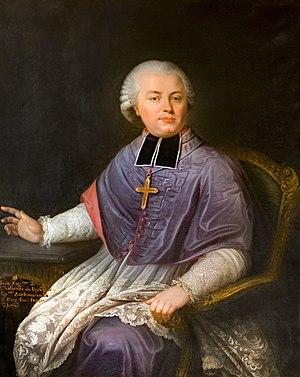
Jean Auguste de Chastenet de Puysegur est un prélat français né le 11 novembre 1740 et mort le 14 août 1815 à Rabastens.
Rabastens est une commune française située dans le département du Tarn, en région Occitanie.
Liste des évêques de Carcassonne :